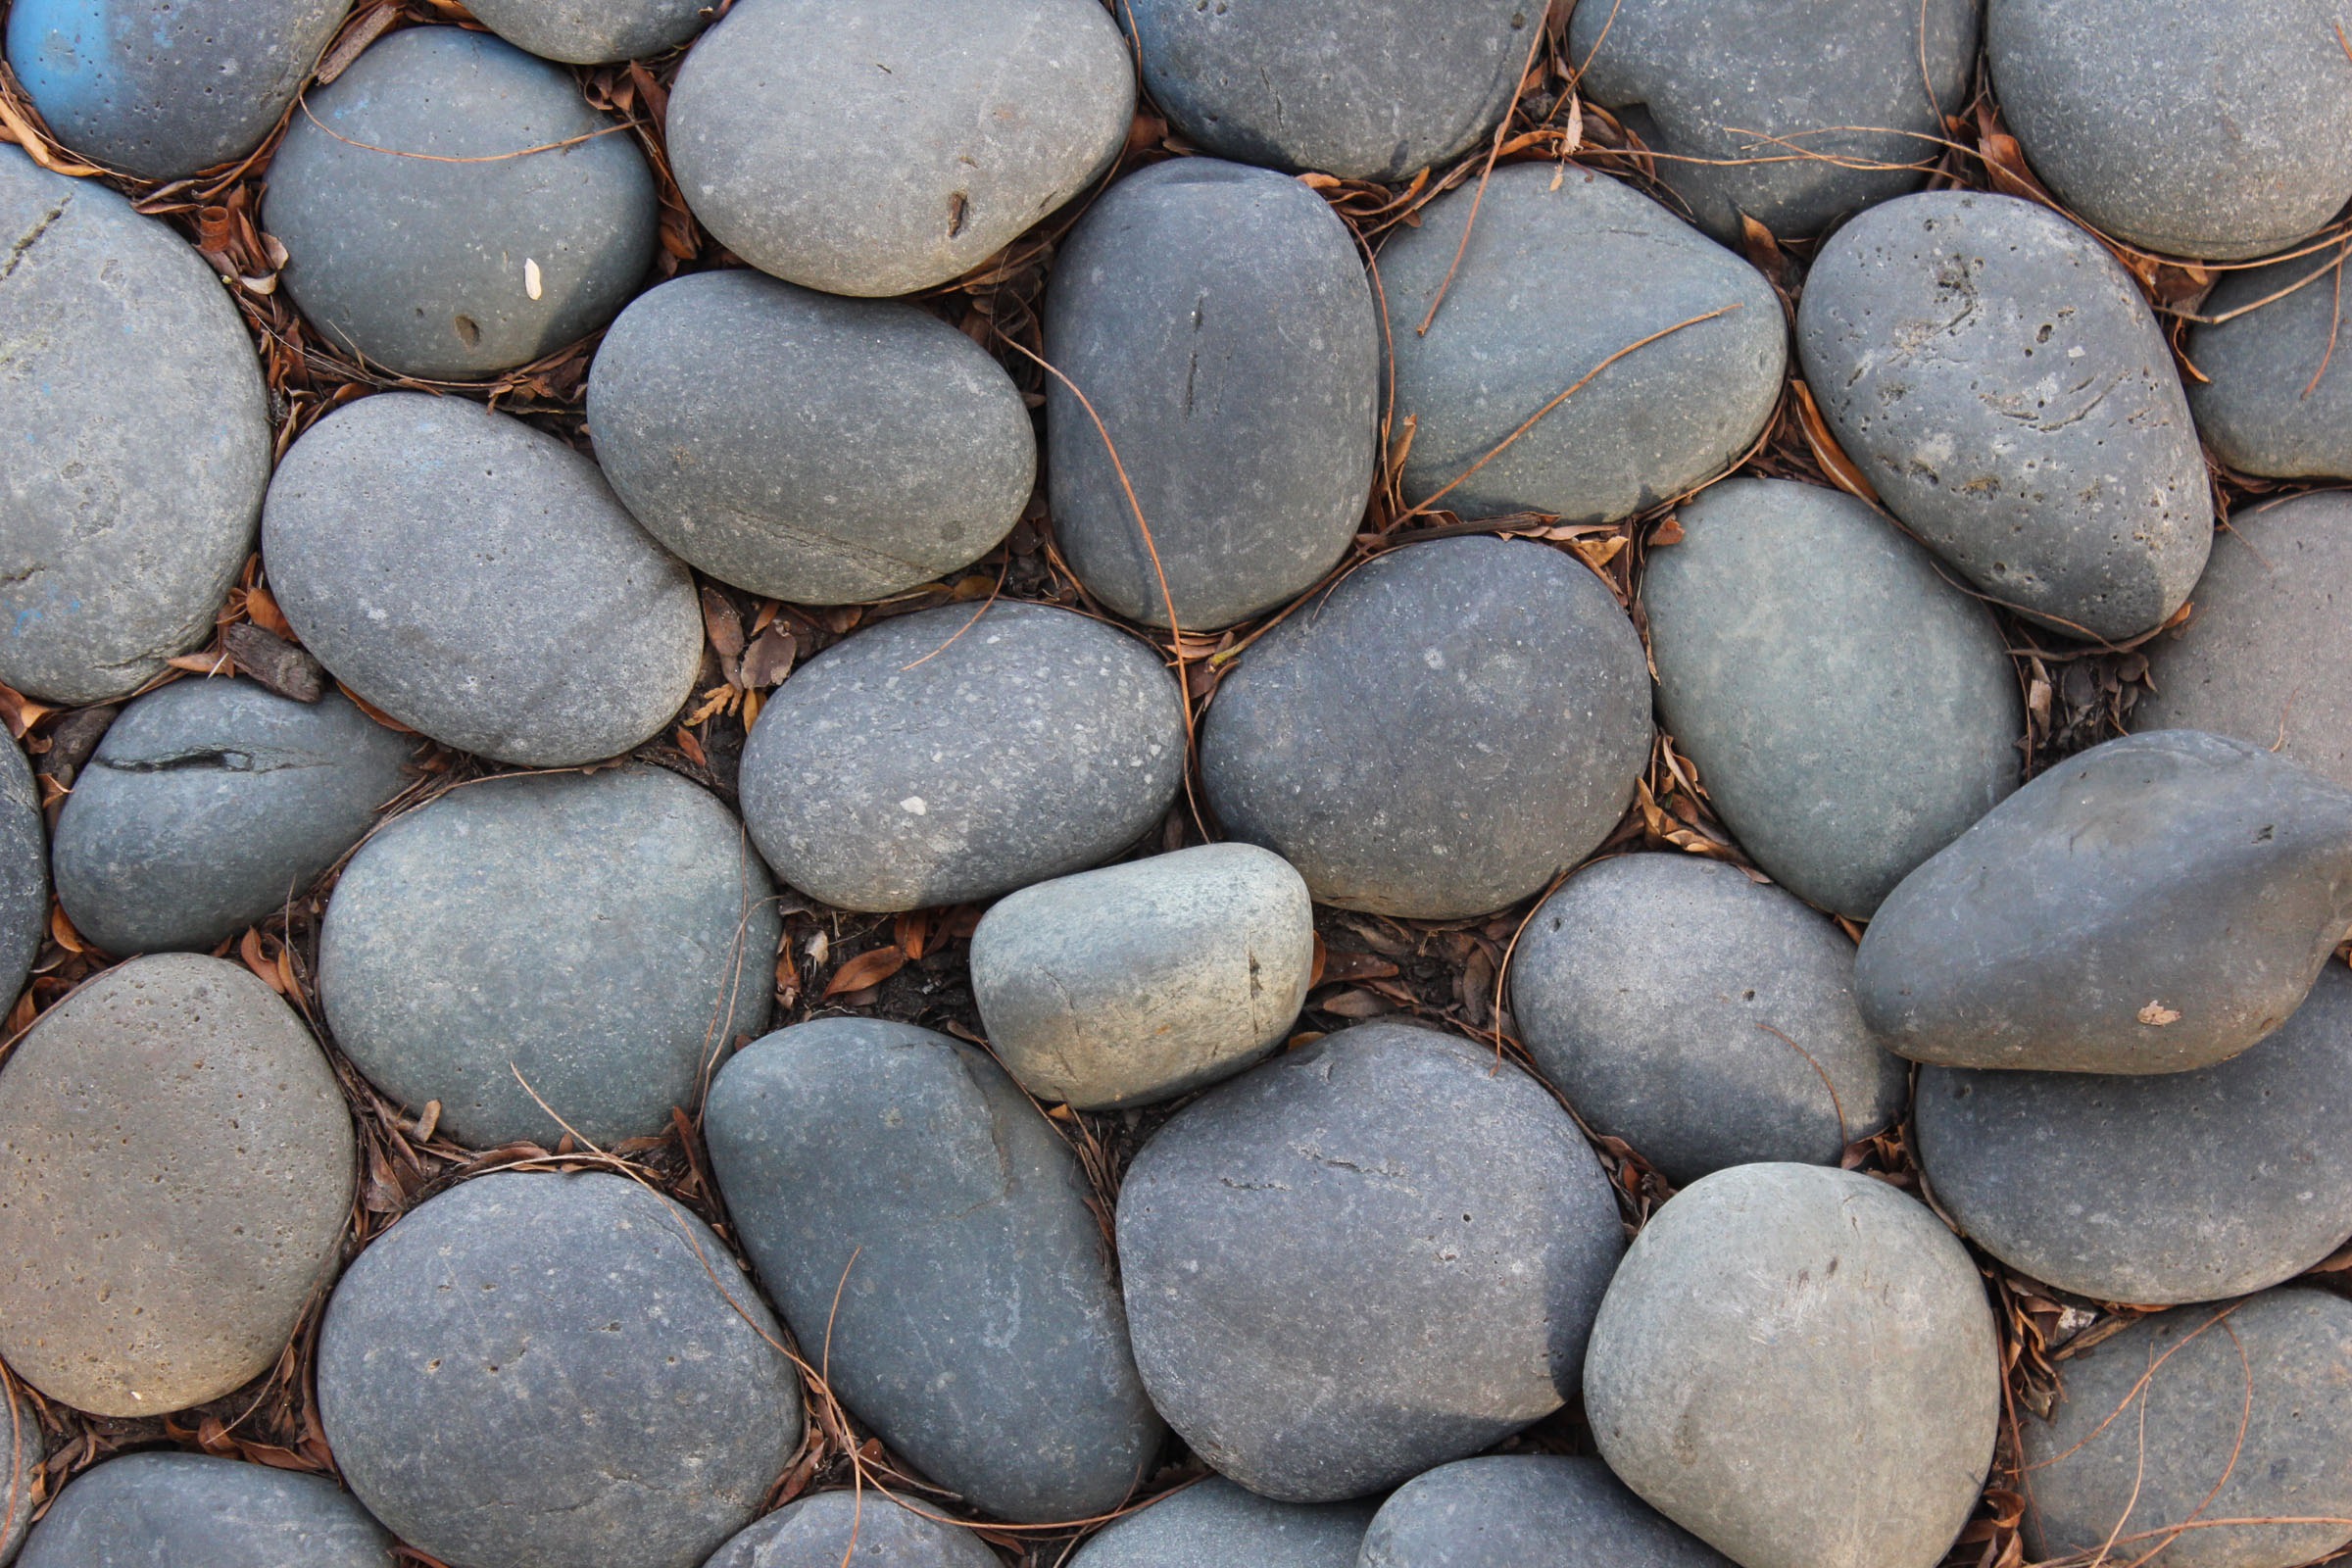
nature, outdoor, rock, wood, ground, texture, cobblestone, wall, stone, pattern, natural, pebble, soil, stone wall, material, surface, outdoors, stones, gravel, pebbles, flooring